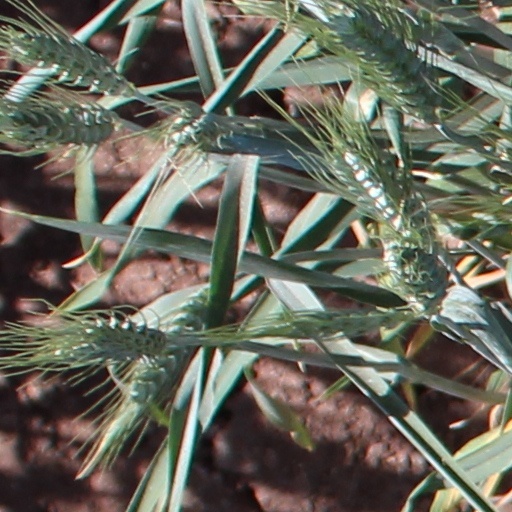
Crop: wheat